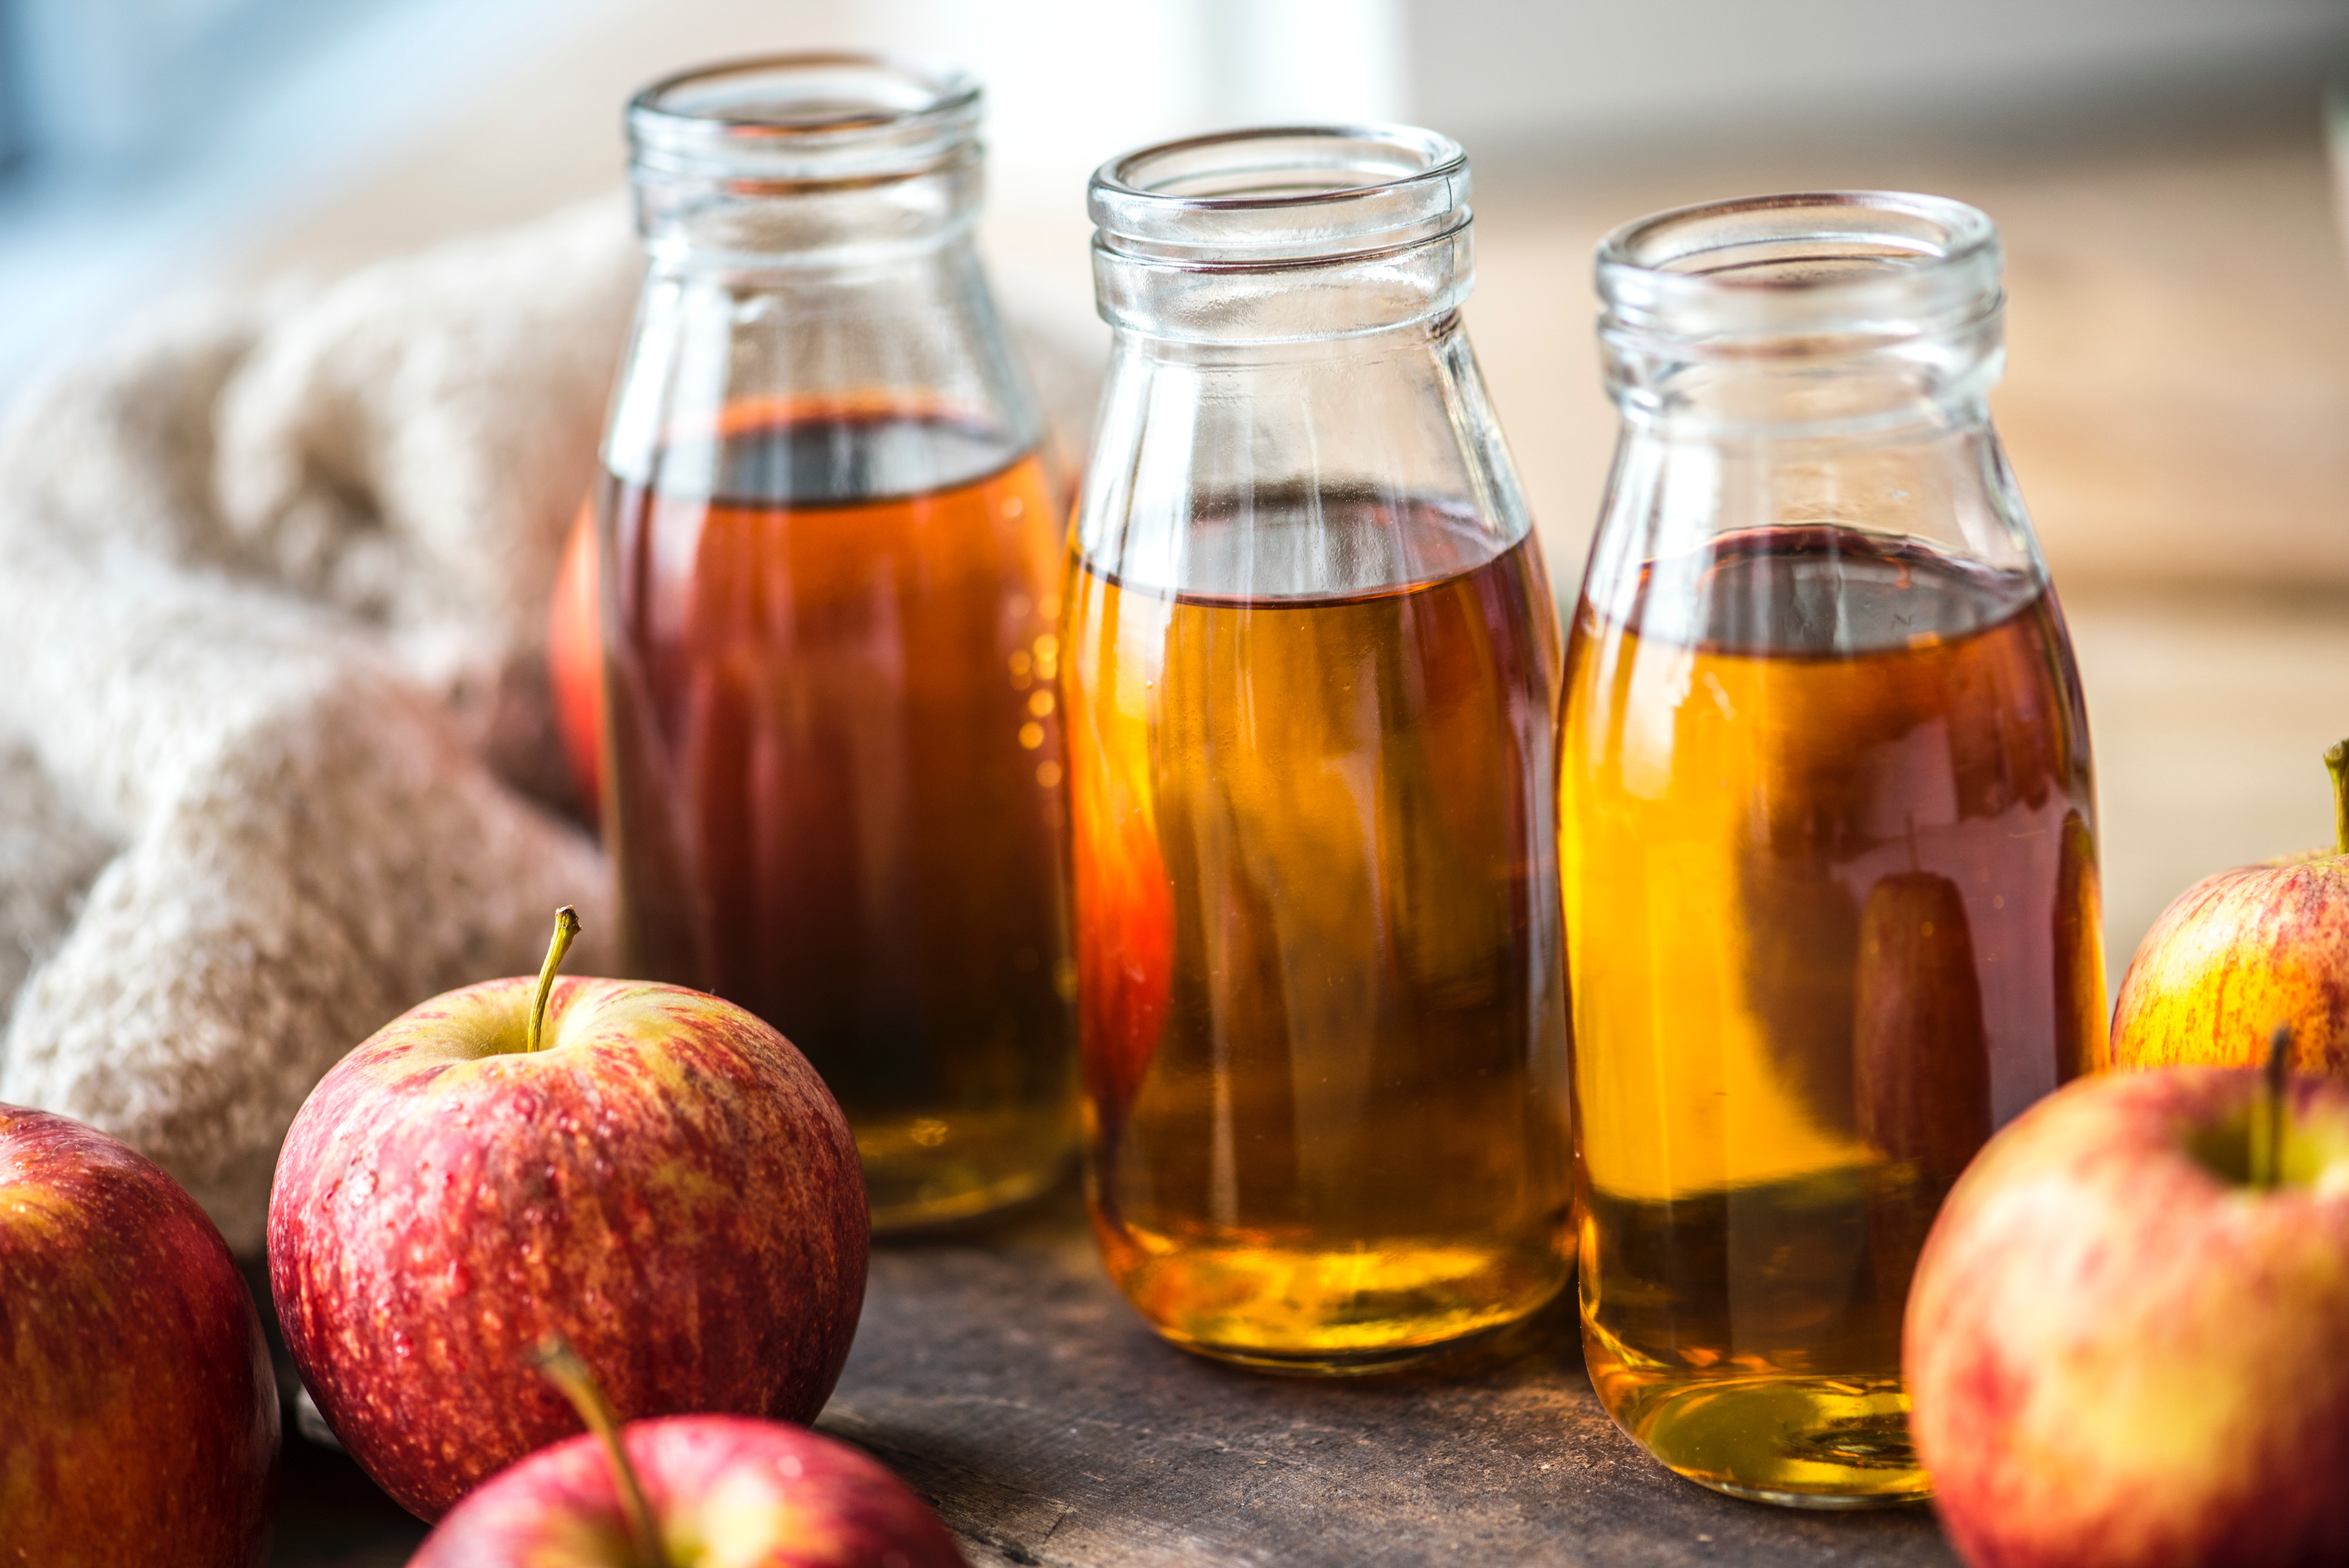
natural foods, drink, local food, juice, superfood, condiment, diet food